Yangliuqing

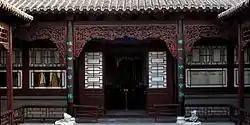
Shi Family Grand Courtyard

Shi Family Grand Courtyard is a folk custom museum and the former residence of wealthy merchant Shi Yuanshi. It was first constructed in 1875, and following an expansion in 2003, the courtyard received the title of "First Mansion in Northern China" with an area of 10,000 square kilometers. The courtyard currently hosts folk art pieces such as Yangliuqing New Year Pictures and brick sculptures.